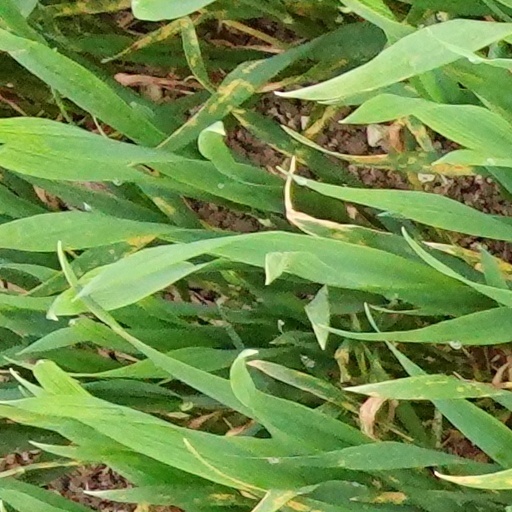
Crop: wheat